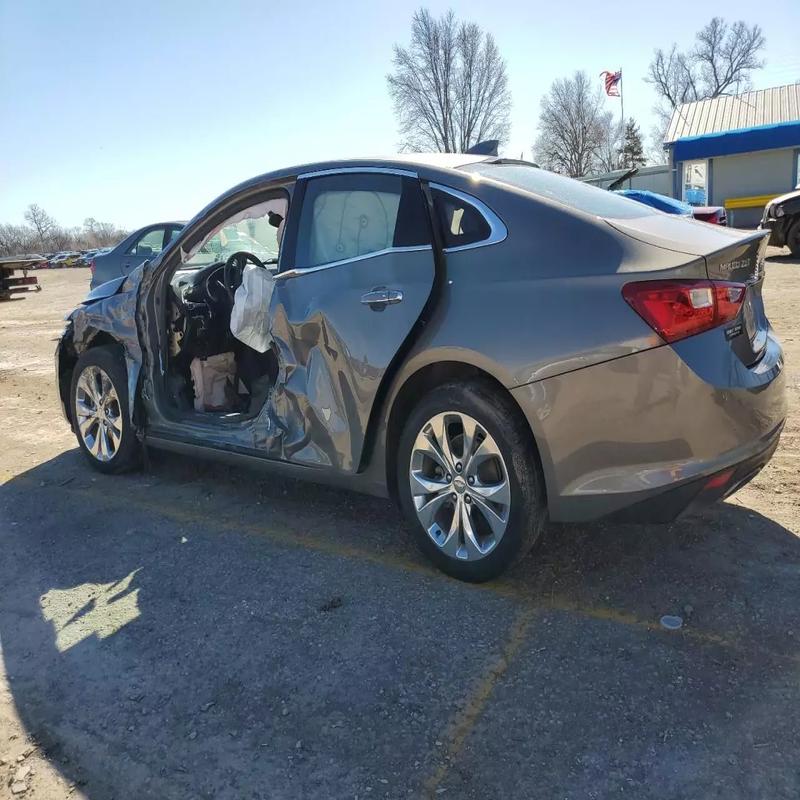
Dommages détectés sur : aile avant gauche, porte avant gauche, porte arrière gauche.
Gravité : majeur